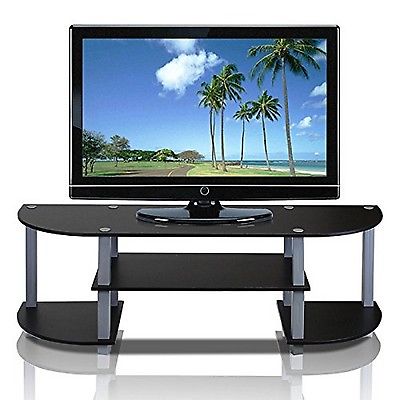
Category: cabinet